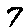
Label: 7